Grenaa railway station

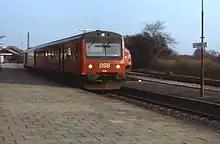
DSB MR-trainset at Grenaa station in 1990.

The station opened on 26 August 1876 as the railway company Østjyske Jernbane (ØJJ) opened the railway line Randers-Ryomgaard-Grenaa from Randers to Grenaa. In 1877, ØJJ opened a branch line from Ryomgård to Aarhus, and just a few years later the trains starting running directly between Grenaa and Aarhus, with the Ryomgård-Randers section being reduced to a branch line used mostly for rail freight transport.